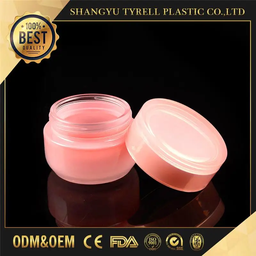
Label: glass